Palazzo Arcivescovile (Ferrara)

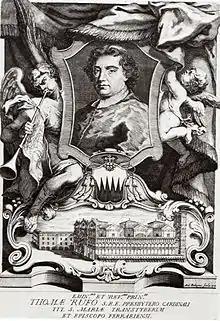
Portrait of Cardinal Tommaso Ruffo, by Andrea Bolzoni. Below the portrait, the cathedral and the archbishop's palace

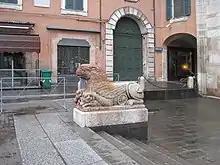
Piazza Duomo. Secondary portal of the Archiepiscopal Palace and, to its right, the face leading into Via Guglielmo degli Adelardi, under the passageway joining the palace to the cathedral.

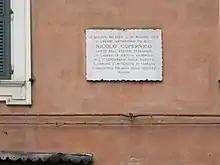
Lapide commemorating the degree in canon law obtained by Nicolaus Copernicus on the façade of the Archiepiscopal Palace facing Piazza Duomo.

At least until 1172, the bishops had at their disposal, within the primitive Ferrarese city walls laid out exclusively near the ancient course of the Po di Primaro, a building at the church of Santo Stefano, and this was before the city's religious and political centre moved further north than before, during the period of the city's expansion. With the construction of the new cathedral to replace the basilica of San Giorgio fuori le mura, a new bishop's palace was built from the end of the 12th century, smaller in size than the modern building. Subsequently, at the behest of bishop Giovanni Tavelli da Tossignano, starting in 1441, the primitive bishop's residence was enlarged with a new wing that reached as far as the cathedral square, making its façade more important and, at the same time, the interiors were enriched with decorations that have partly survived.